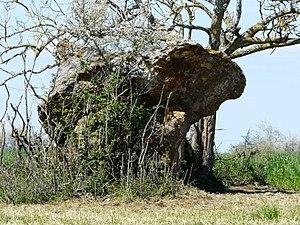
Le dolmen de Peyre Nègre, Beaumont-du-Périgord, Dordogne, France.
La Dordogne est un département qui dispose d'un riche patrimoine mégalithique, au carrefour de multiples influences, assez complexe mais méconnu car n'ayant pas fait l'objet de la même attention que celle dont ont bénéficié les monuments mégalithiques des départements voisins.